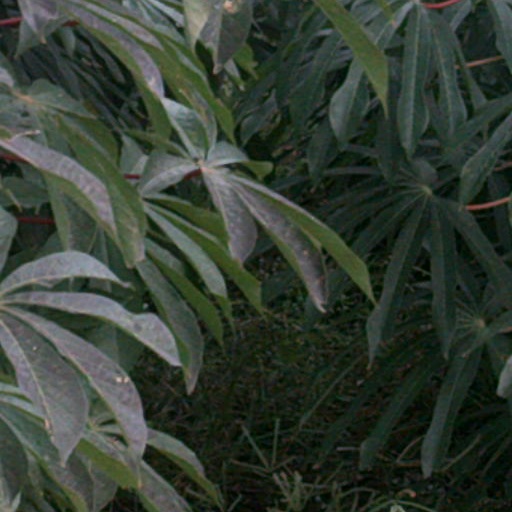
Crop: cassava